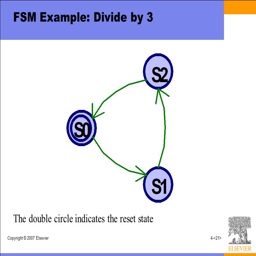
example : divide by 3 the double circle indicates the reset state